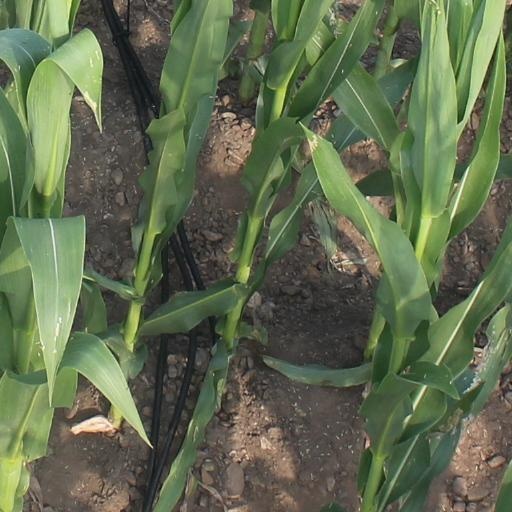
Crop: maize; corn